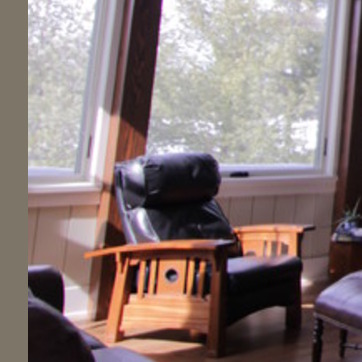
Material: leather